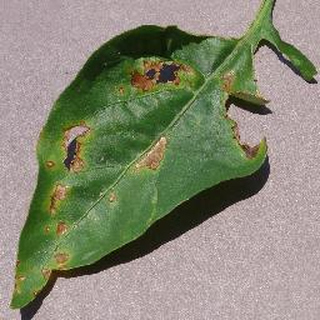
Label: bell_pepper_bacterial_spot